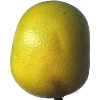
Label: Pomelo Sweetie 1